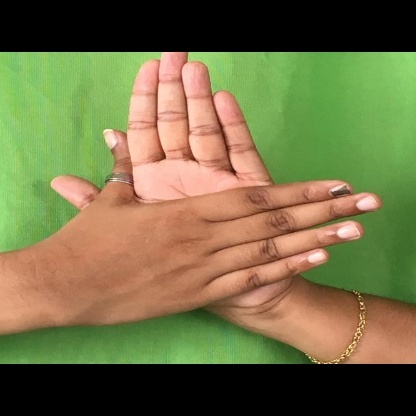
Mudra: Chakra